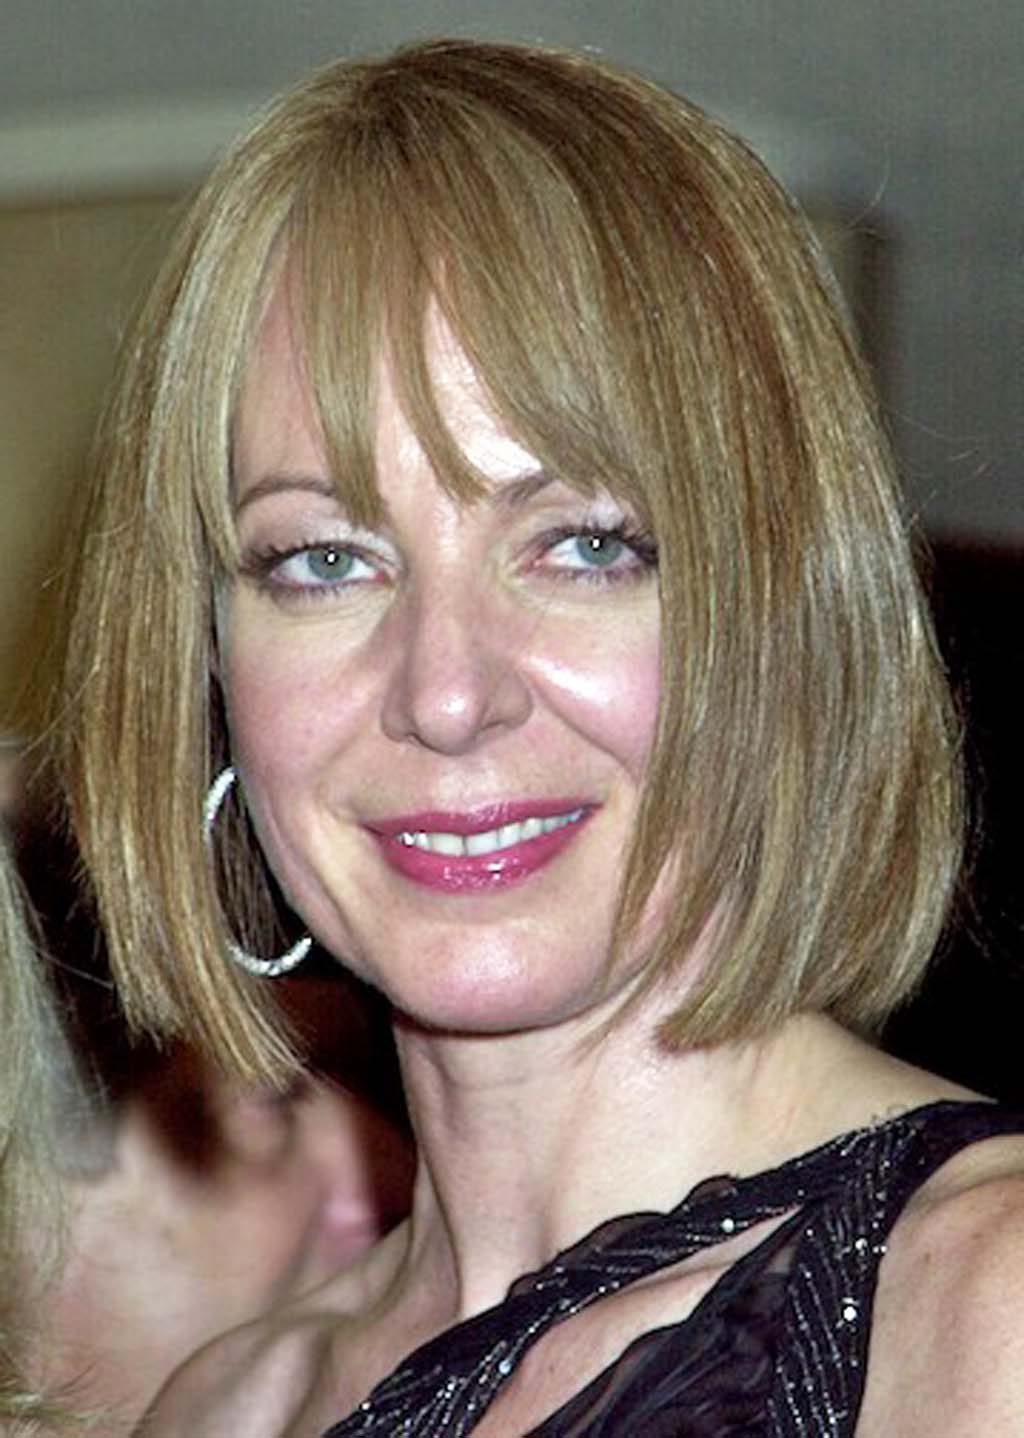
Gender: women